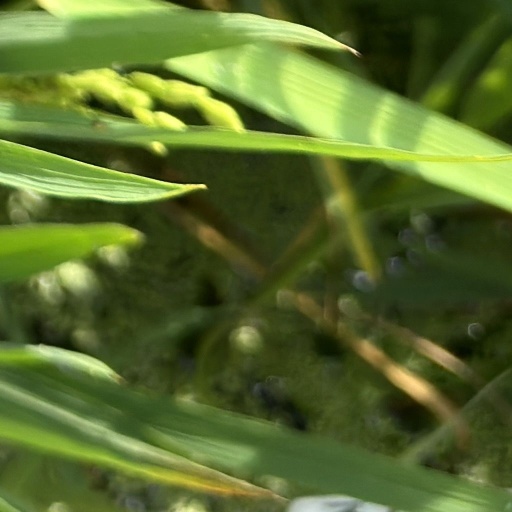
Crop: rice